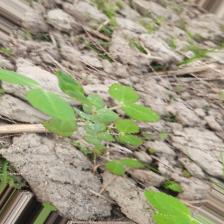
Label: Powdery Mildew